Gerhard Husheer

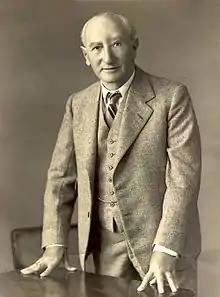
Husheer in the 1930s

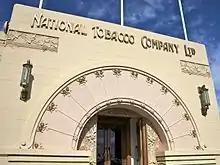
National Tobacco Company Building in Napier

Johann Gerhard Husheer (26 July 1864 – 30 November 1954) was a New Zealand tobacco industry pioneer and processor, industrialist, philanthropist. He was born in Bremen, Germany on 26 July 1864 to a family of Dutch heritage. His grandfather, born in 1737 was a seaman and trader who, when returning after a voyage learned that the French had begun to occupy his home port, left Rotterdam for Bremen, Germany. Husheer was the first to plant tobacco in Motueka and became very wealthy. He lived in Napier for much of his life. After the 1931 Hawke's Bay earthquake, he commissioned Louis Hay to design a new frontage for his National Tobacco Company Building, one of the most elegant commercial buildings in Napier, and registered as a Category I structure by Heritage New Zealand. In 1956 it was purchased by Rothmans Tobacco Company.